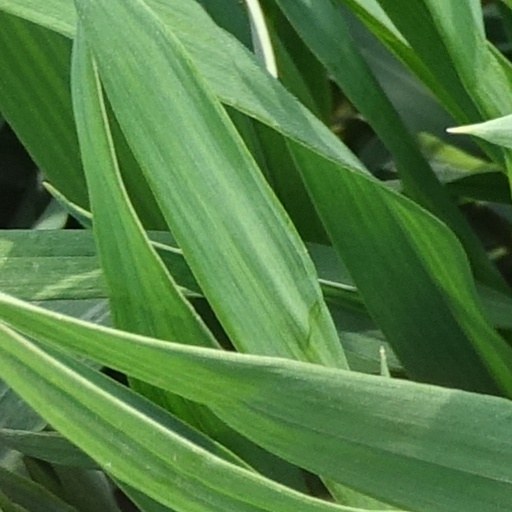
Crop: wheat